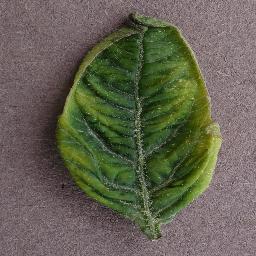
Label: Tomato___Tomato_Yellow_Leaf_Curl_Virus